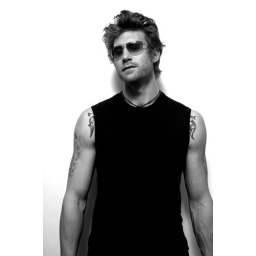
Young man standing against white background, close-up, portrait (B&amp;amp;W)